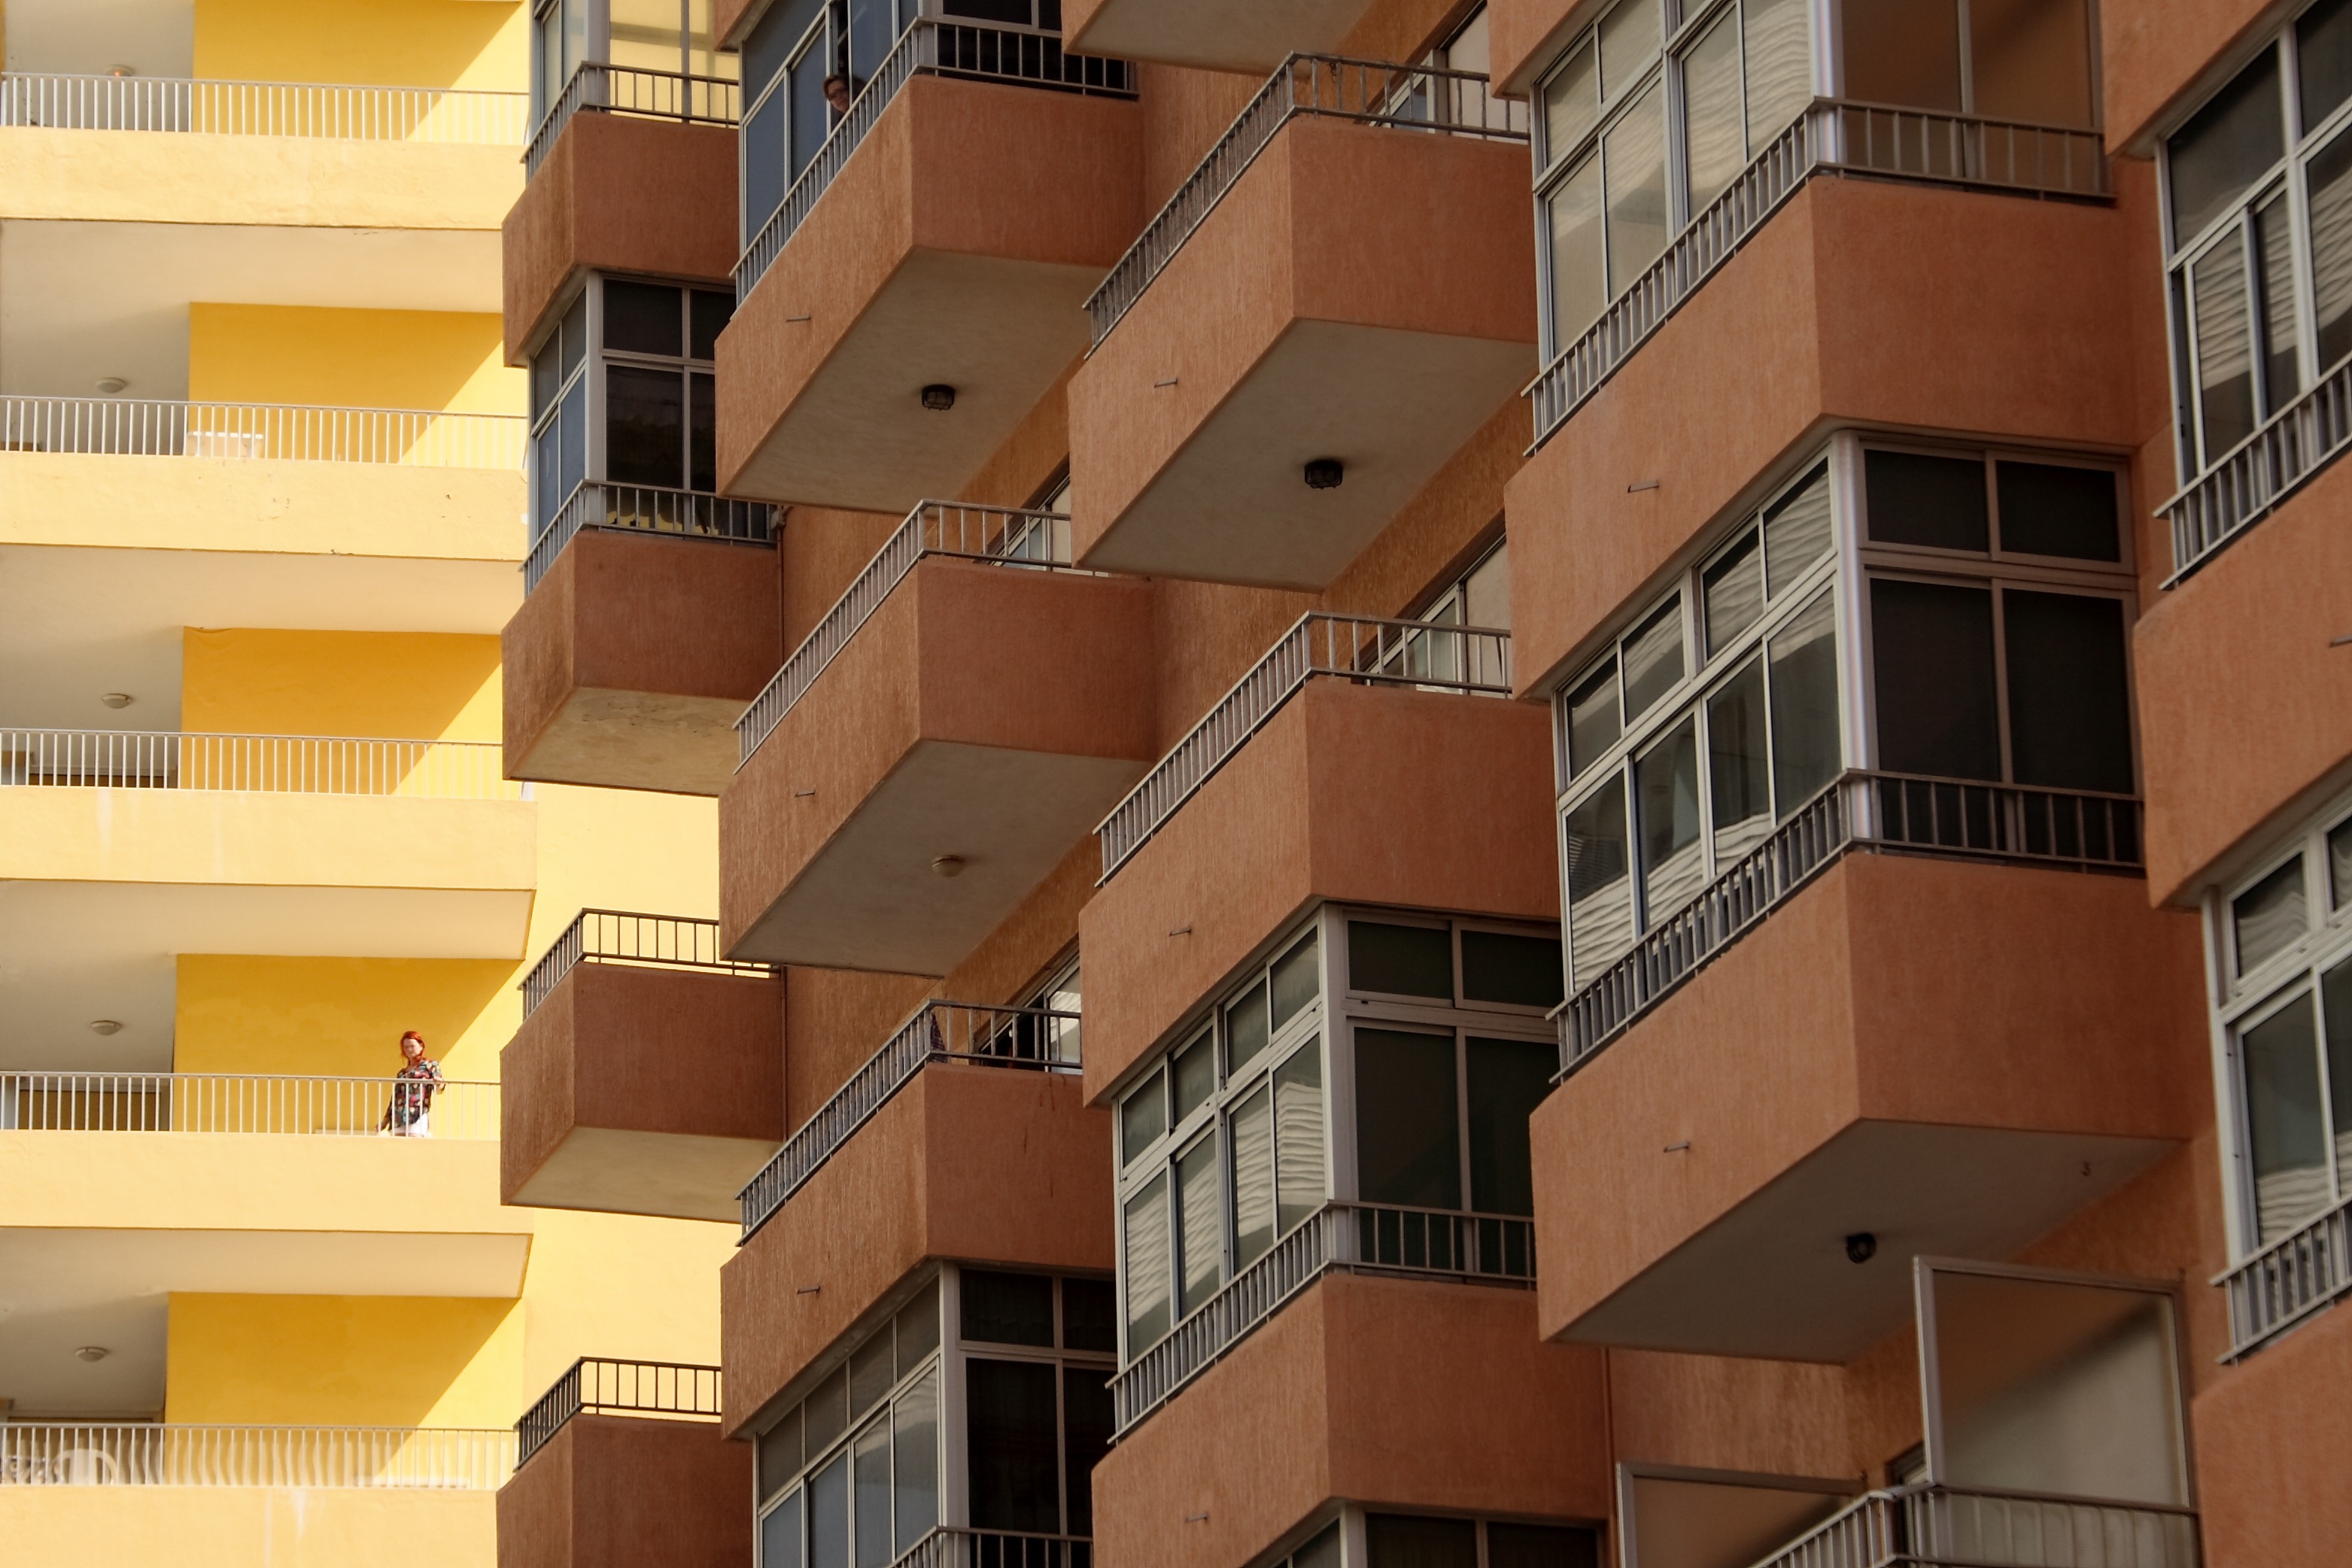
architecture, house, building, skyscraper, balcony, holiday, facade, property, apartment, concrete, tower block, interior design, skyscrapers, design, hotel, condominium, neighbourhood, residential area, holiday complex